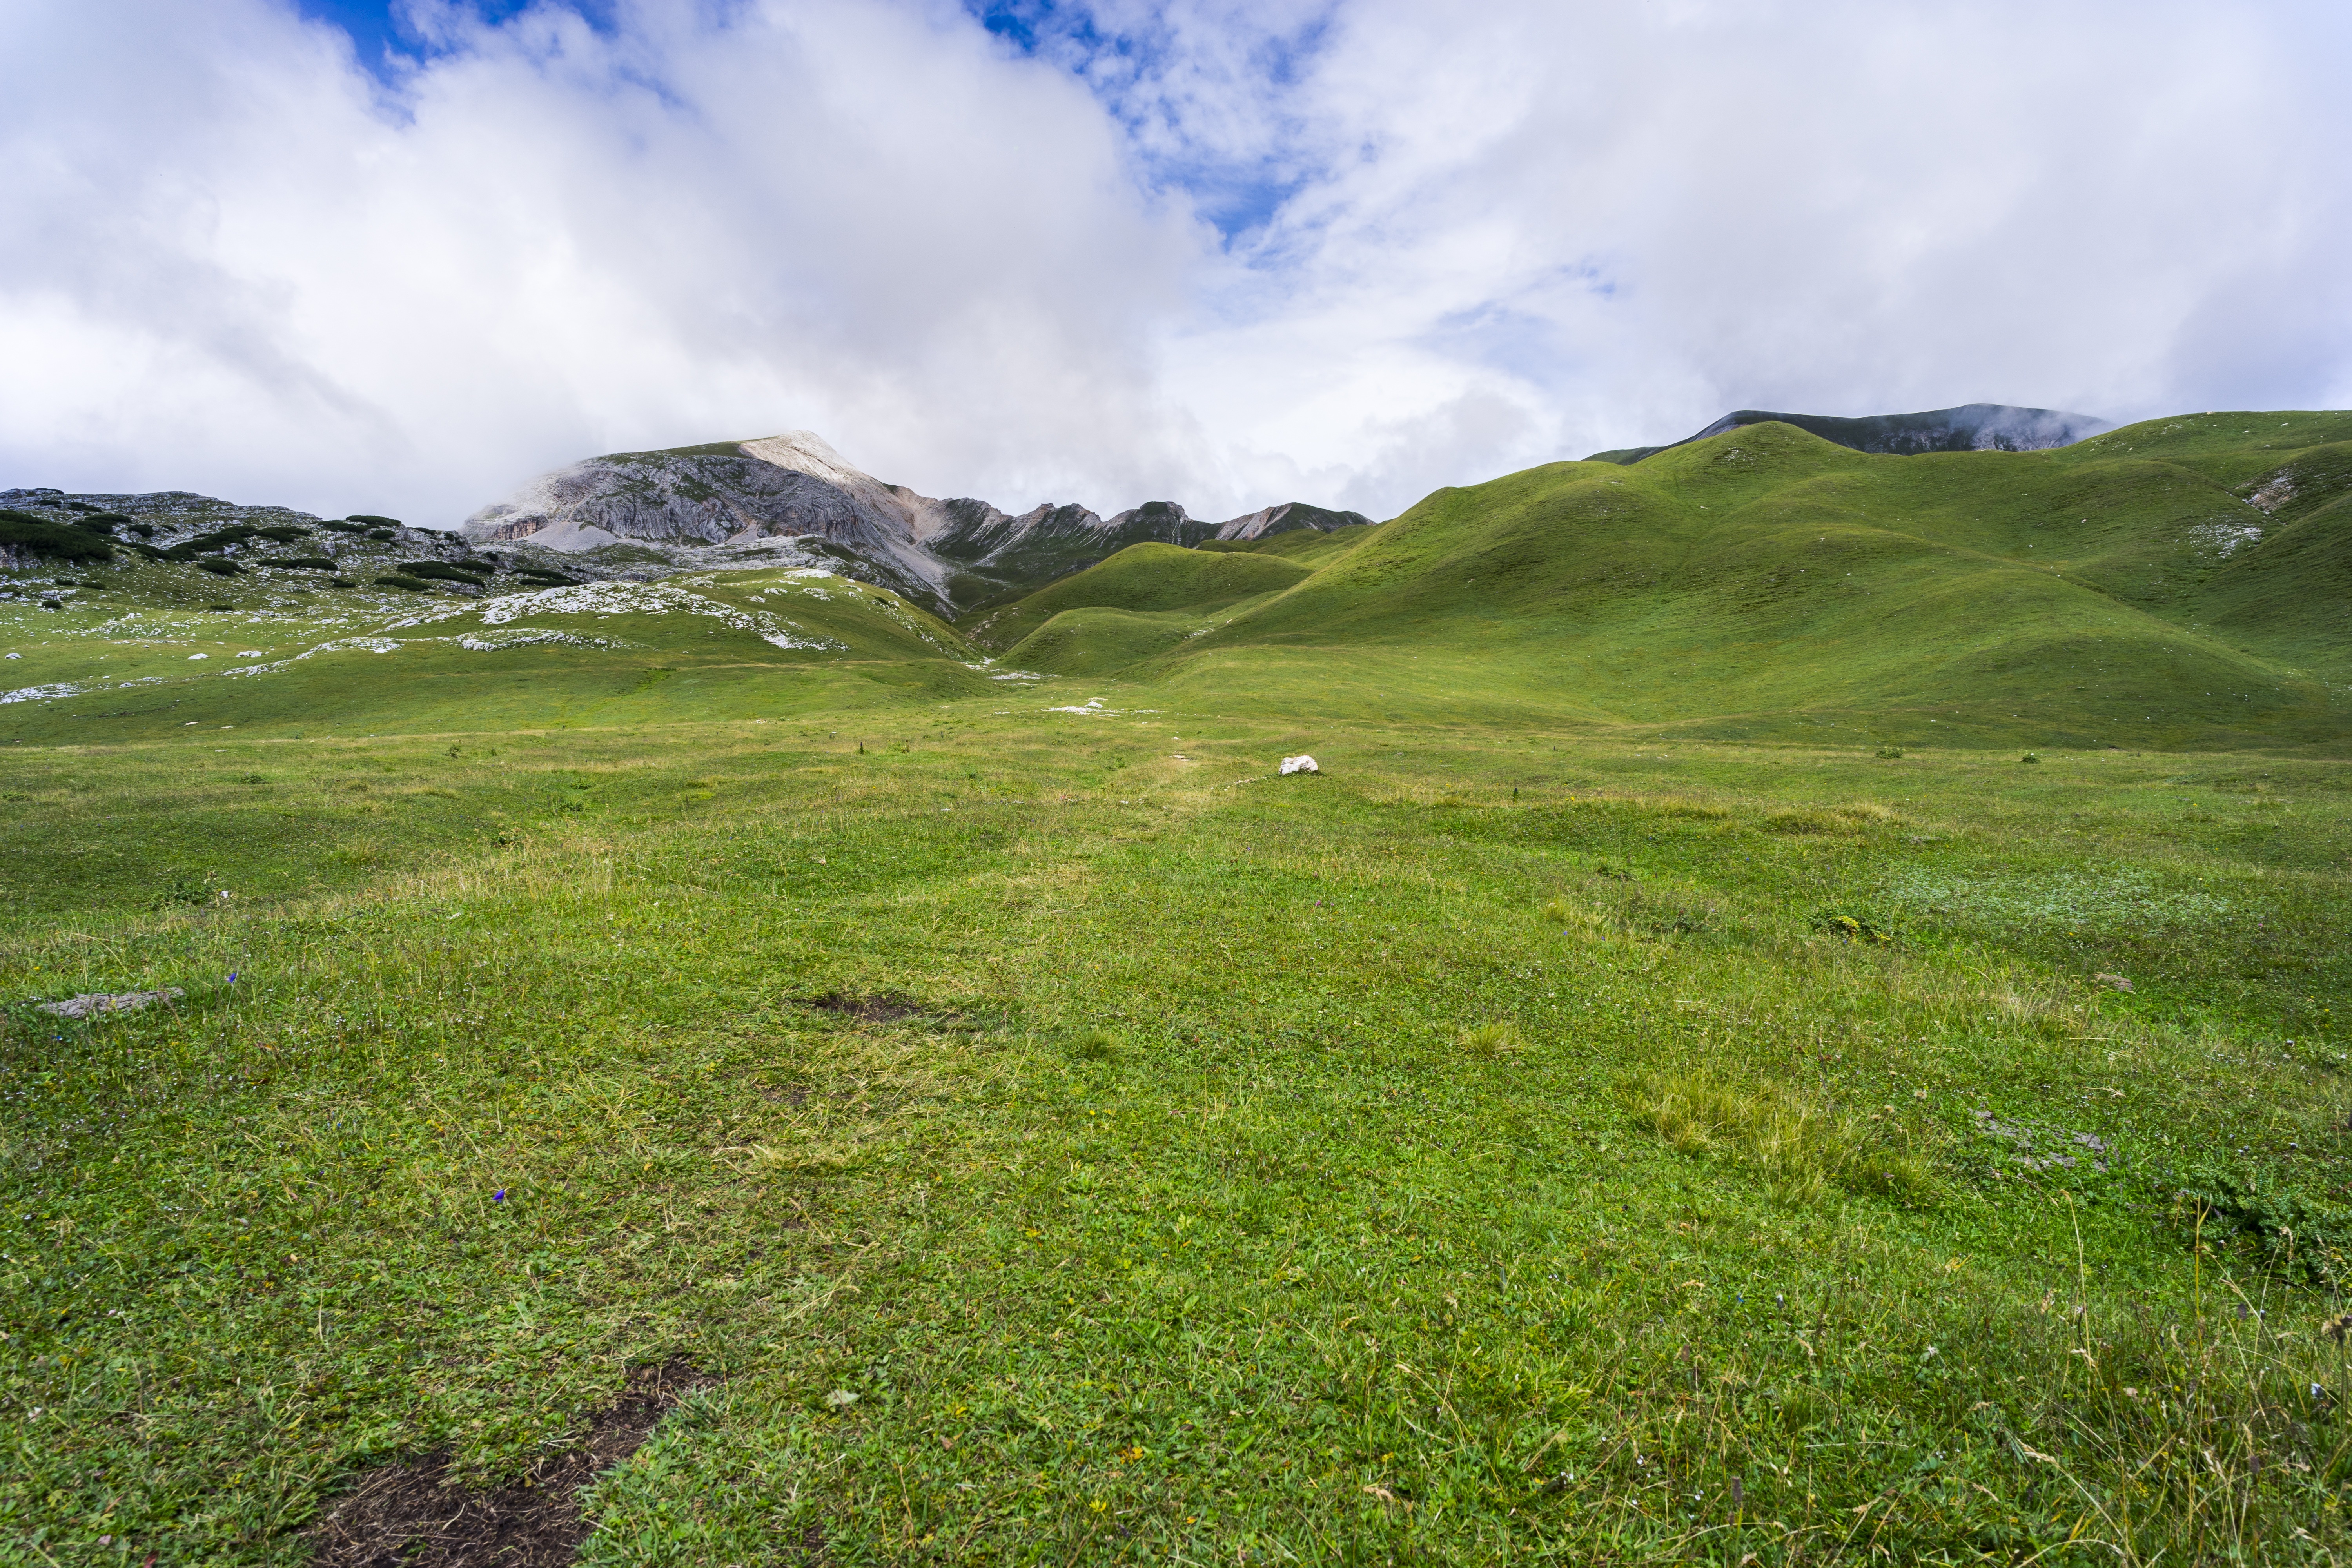
landscape, nature, grass, outdoor, wilderness, mountain, cloud, field, meadow, prairie, countryside, hill, lake, view, valley, mountain range, summer, green, pasture, highland, terrain, ridge, plain, hills, alps, grassland, plateau, fell, habitat, loch, ecosystem, highlands, steppe, rural area, landform, mountain pass, natural environment, geographical feature, mountainous landforms